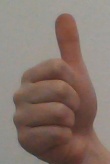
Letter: aleff